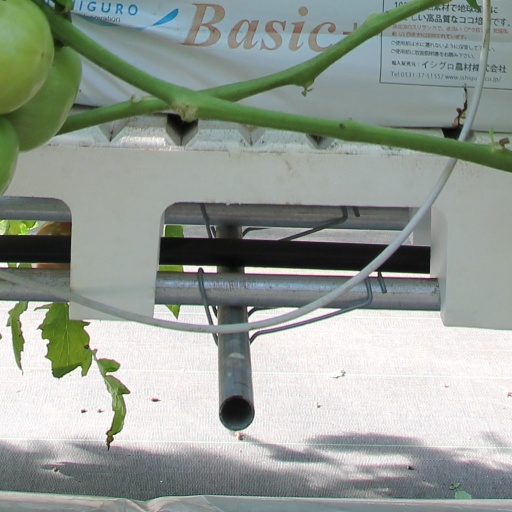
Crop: tomato